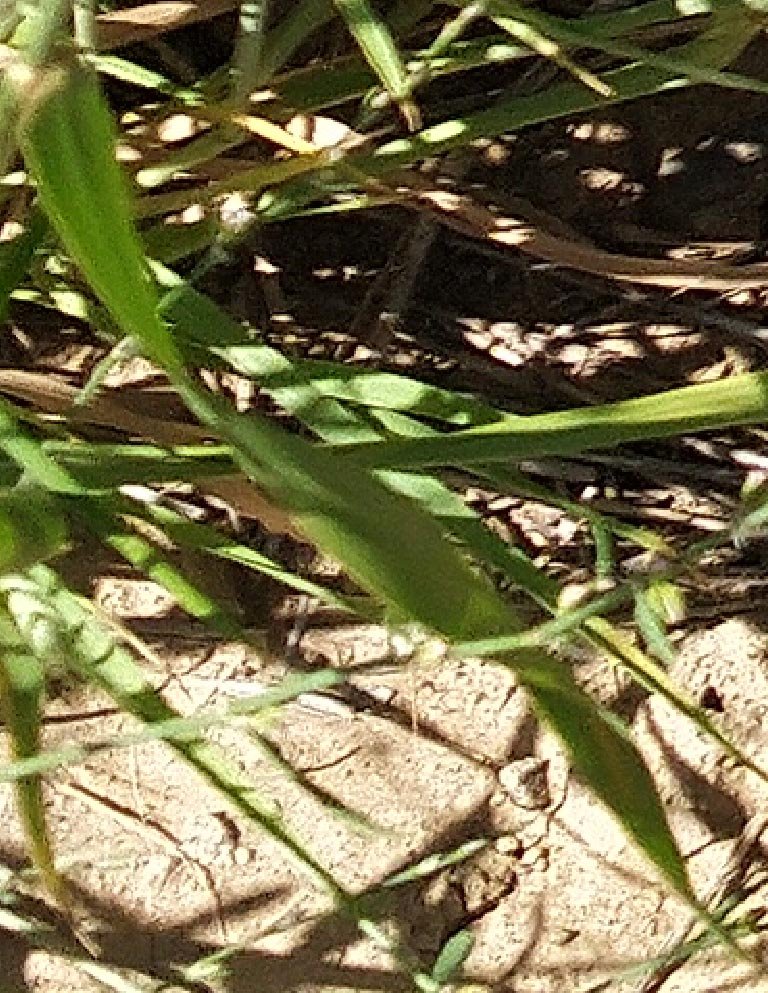
Label: Wheat___Healthy